Colin Campbell (Australian politician)

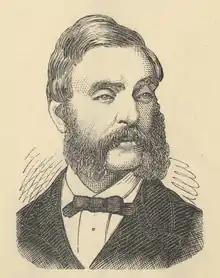
Colin Campbell.

Colin Campbell (21 January 1817 – 28 November 1903) was a pastoralist and politician in colonial Victoria, a member of the Victorian Legislative Council, and later, the Victorian Legislative Assembly.